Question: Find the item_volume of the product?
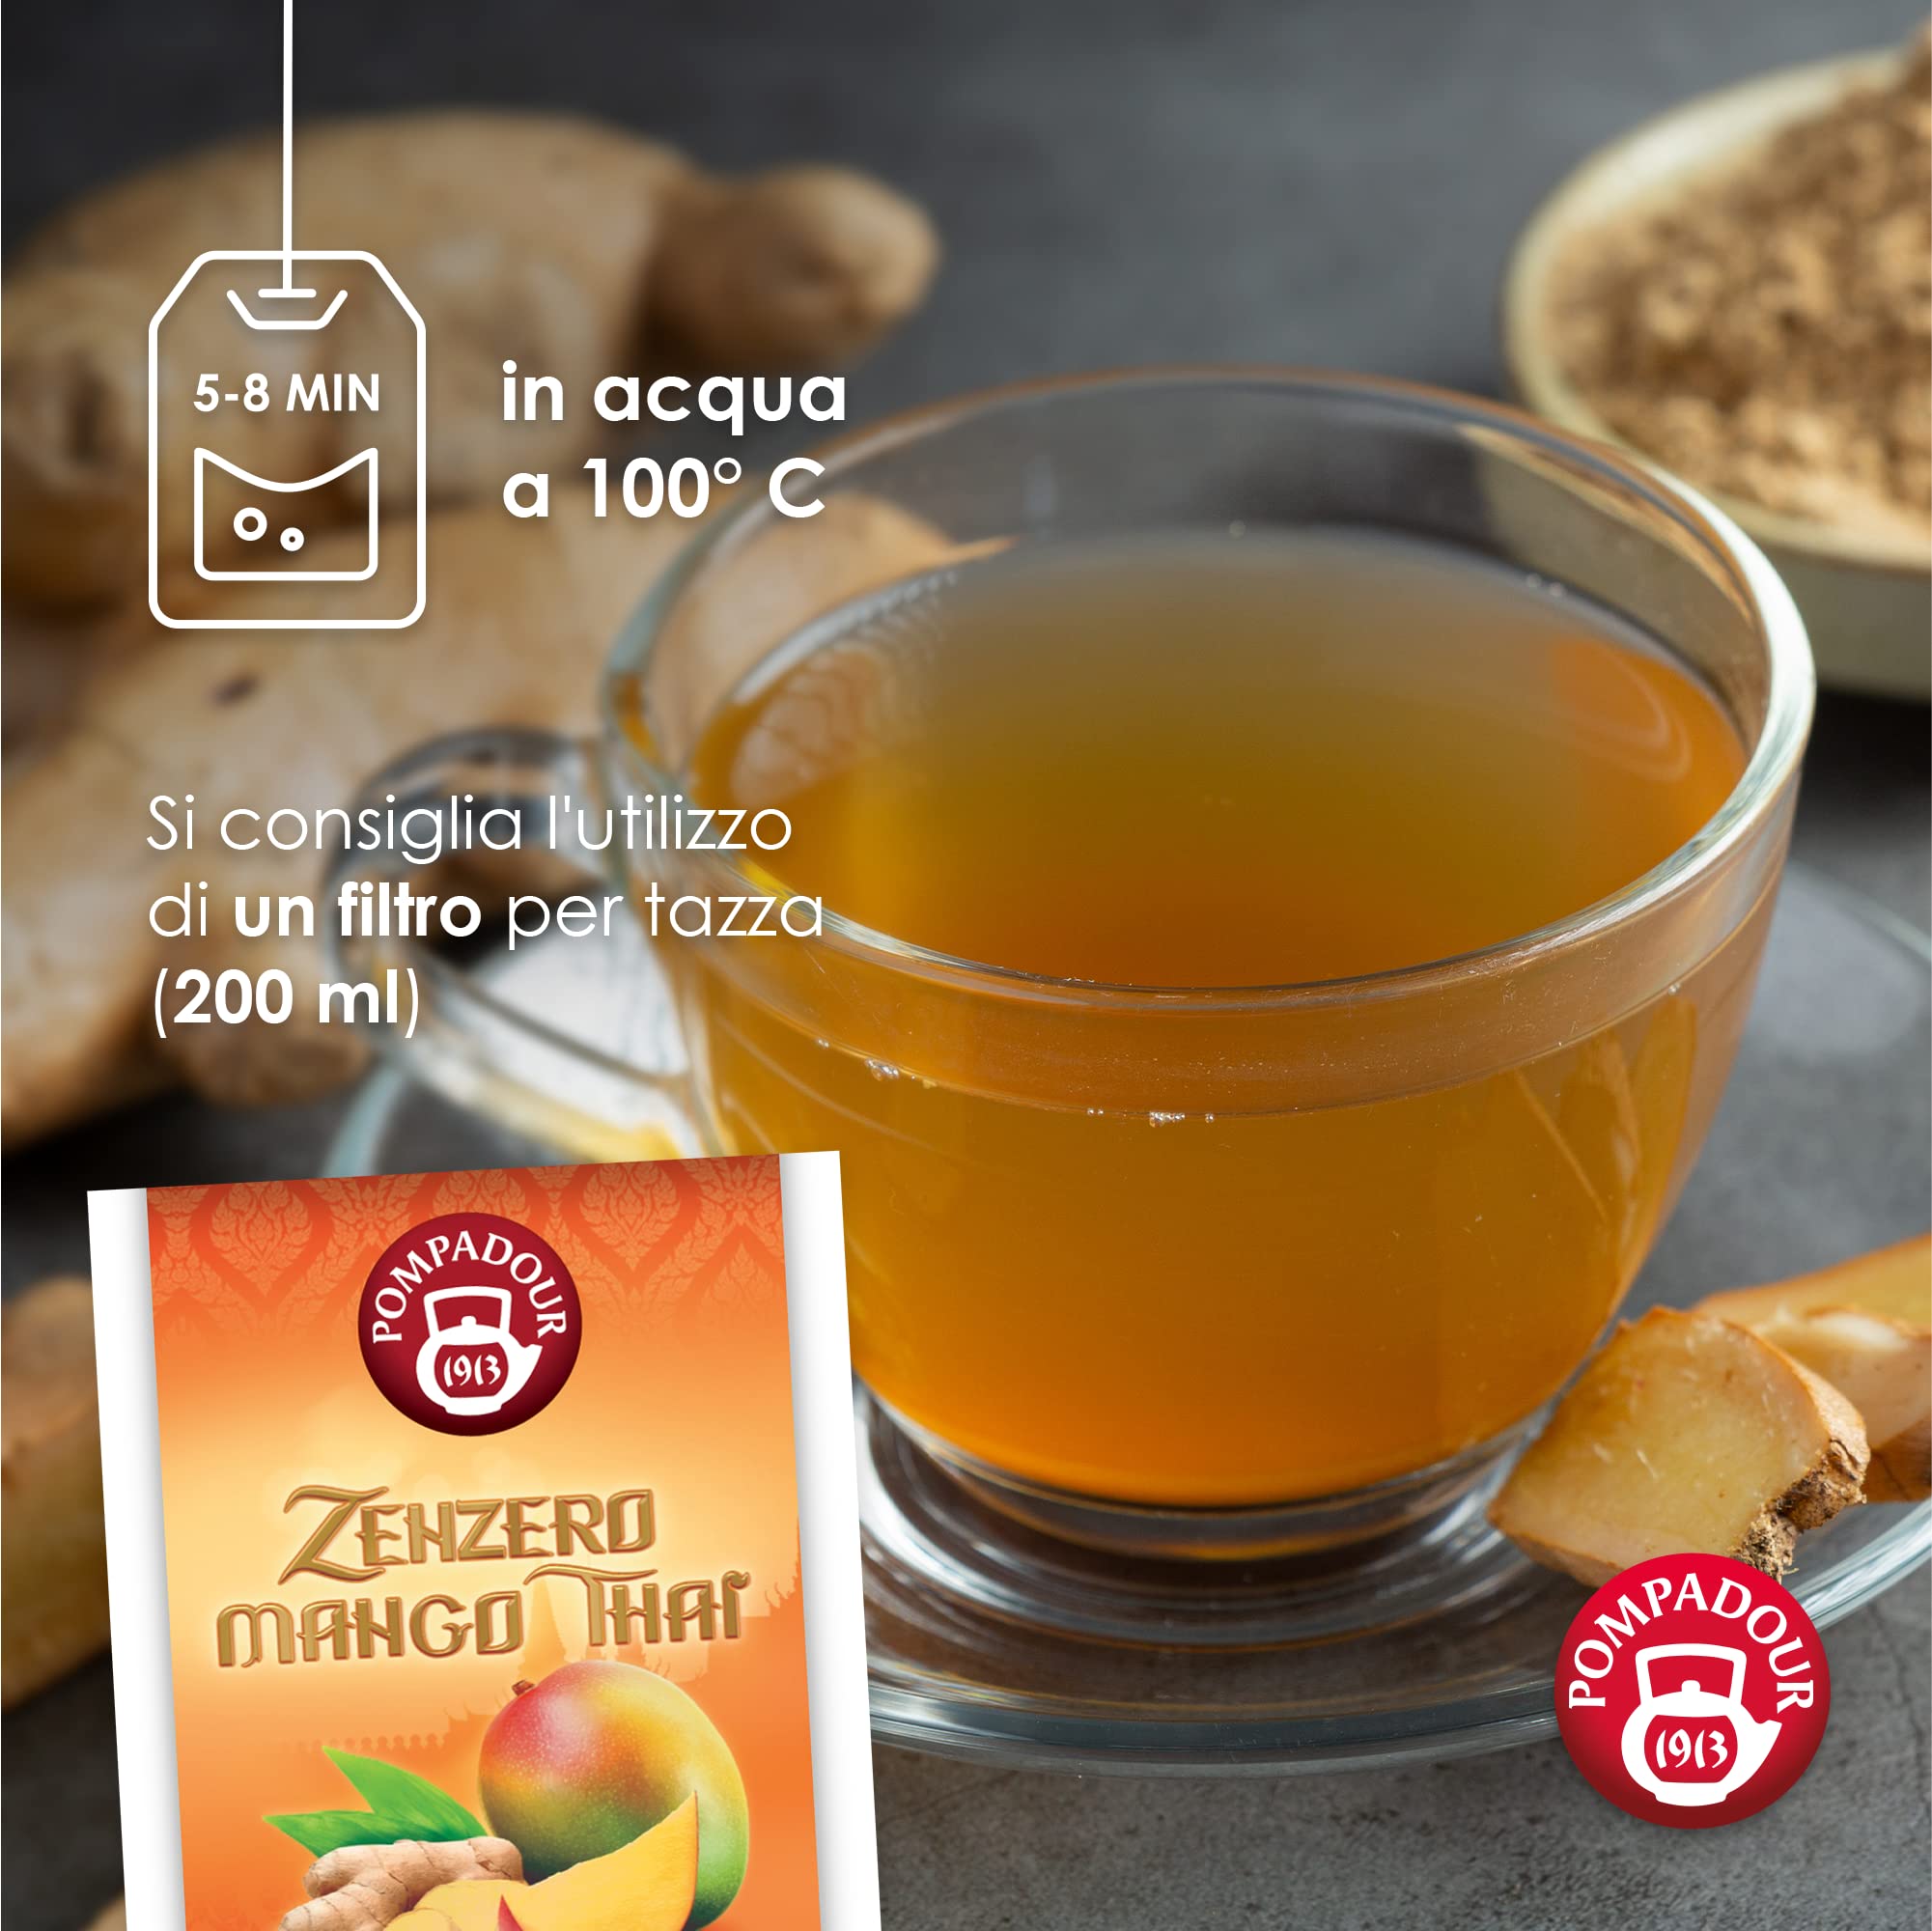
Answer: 200.0 millilitre